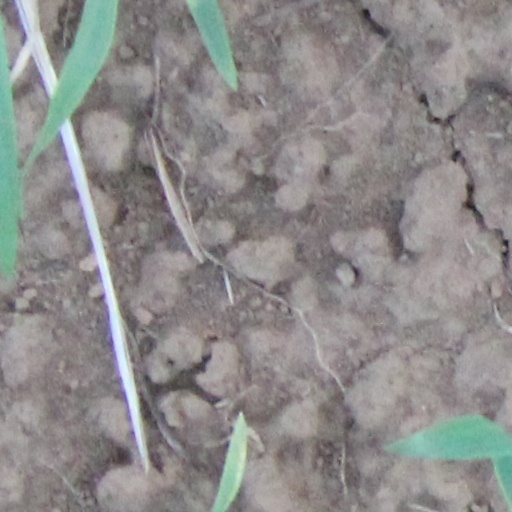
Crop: wheat